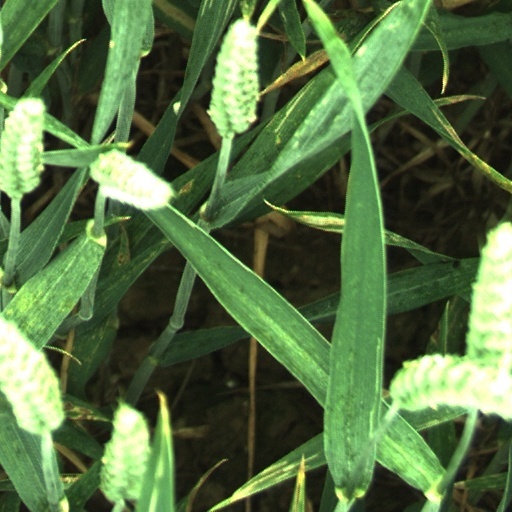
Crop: wheat